Savino Marè

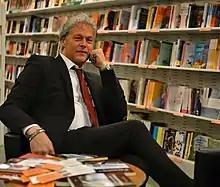
Savino Marè

Savino Marè (born November 21, 1964, in Lapedona) is an Italian writer, actor and photographer.